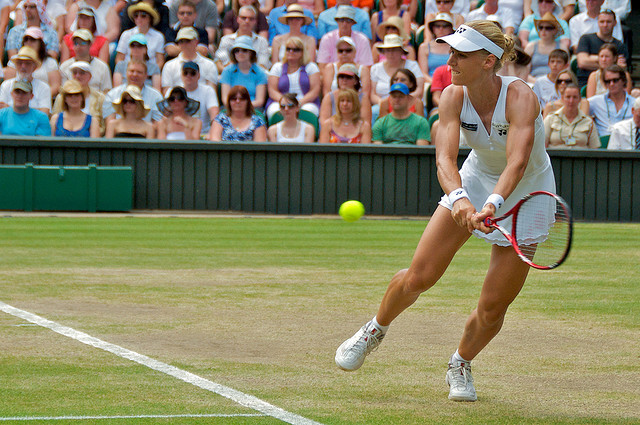
một người phụ nữ đang nghiêng người để đỡ bóng